Asian Americans

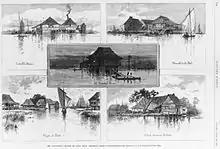
Five images of the Filipino settlement at Saint Malo, Louisiana

Because Asian Americans or their ancestors immigrated to the United States from many different countries, each Asian American population has its own unique immigration history.